Fivefold Scapular

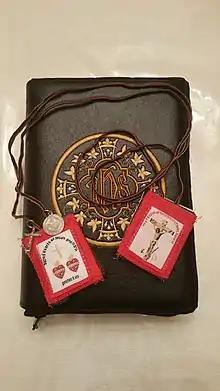
A Fivefold Scapular sits atop a copy of the Holy Bible.

The Fivefold Scapular, also known as Redemptorist Scapular, is a sacramental made up of five best-known of the early scapulars in the Catholic Church: the Brown Scapular of the Carmelites, the Blue Scapular of the Immaculate Conception, the Black Scapular of the Servites, the Red Scapular of the Passion, and the White Scapular of the Most Holy Trinity. There are 17 total officially approved scapulars of the Catholic Church.